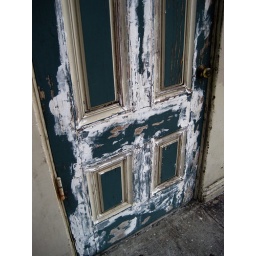
A door to the street somewhere in San Francisco.  Someone needs to invest in some paint.